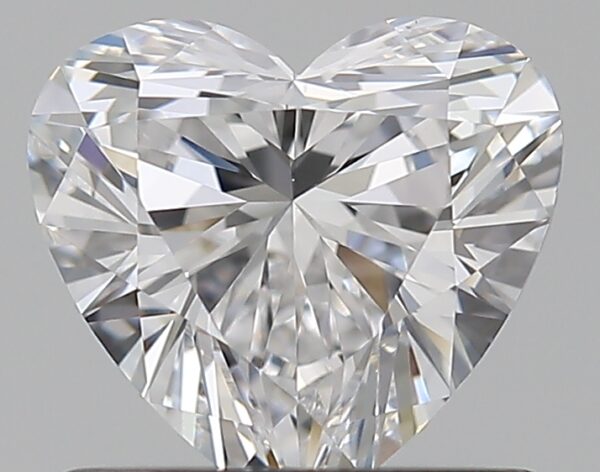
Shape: heart
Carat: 0.72
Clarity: VS1
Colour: D
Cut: EX
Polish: EX
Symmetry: EX
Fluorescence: N
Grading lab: GIA
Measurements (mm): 5.69 x 6.19 x 3.51